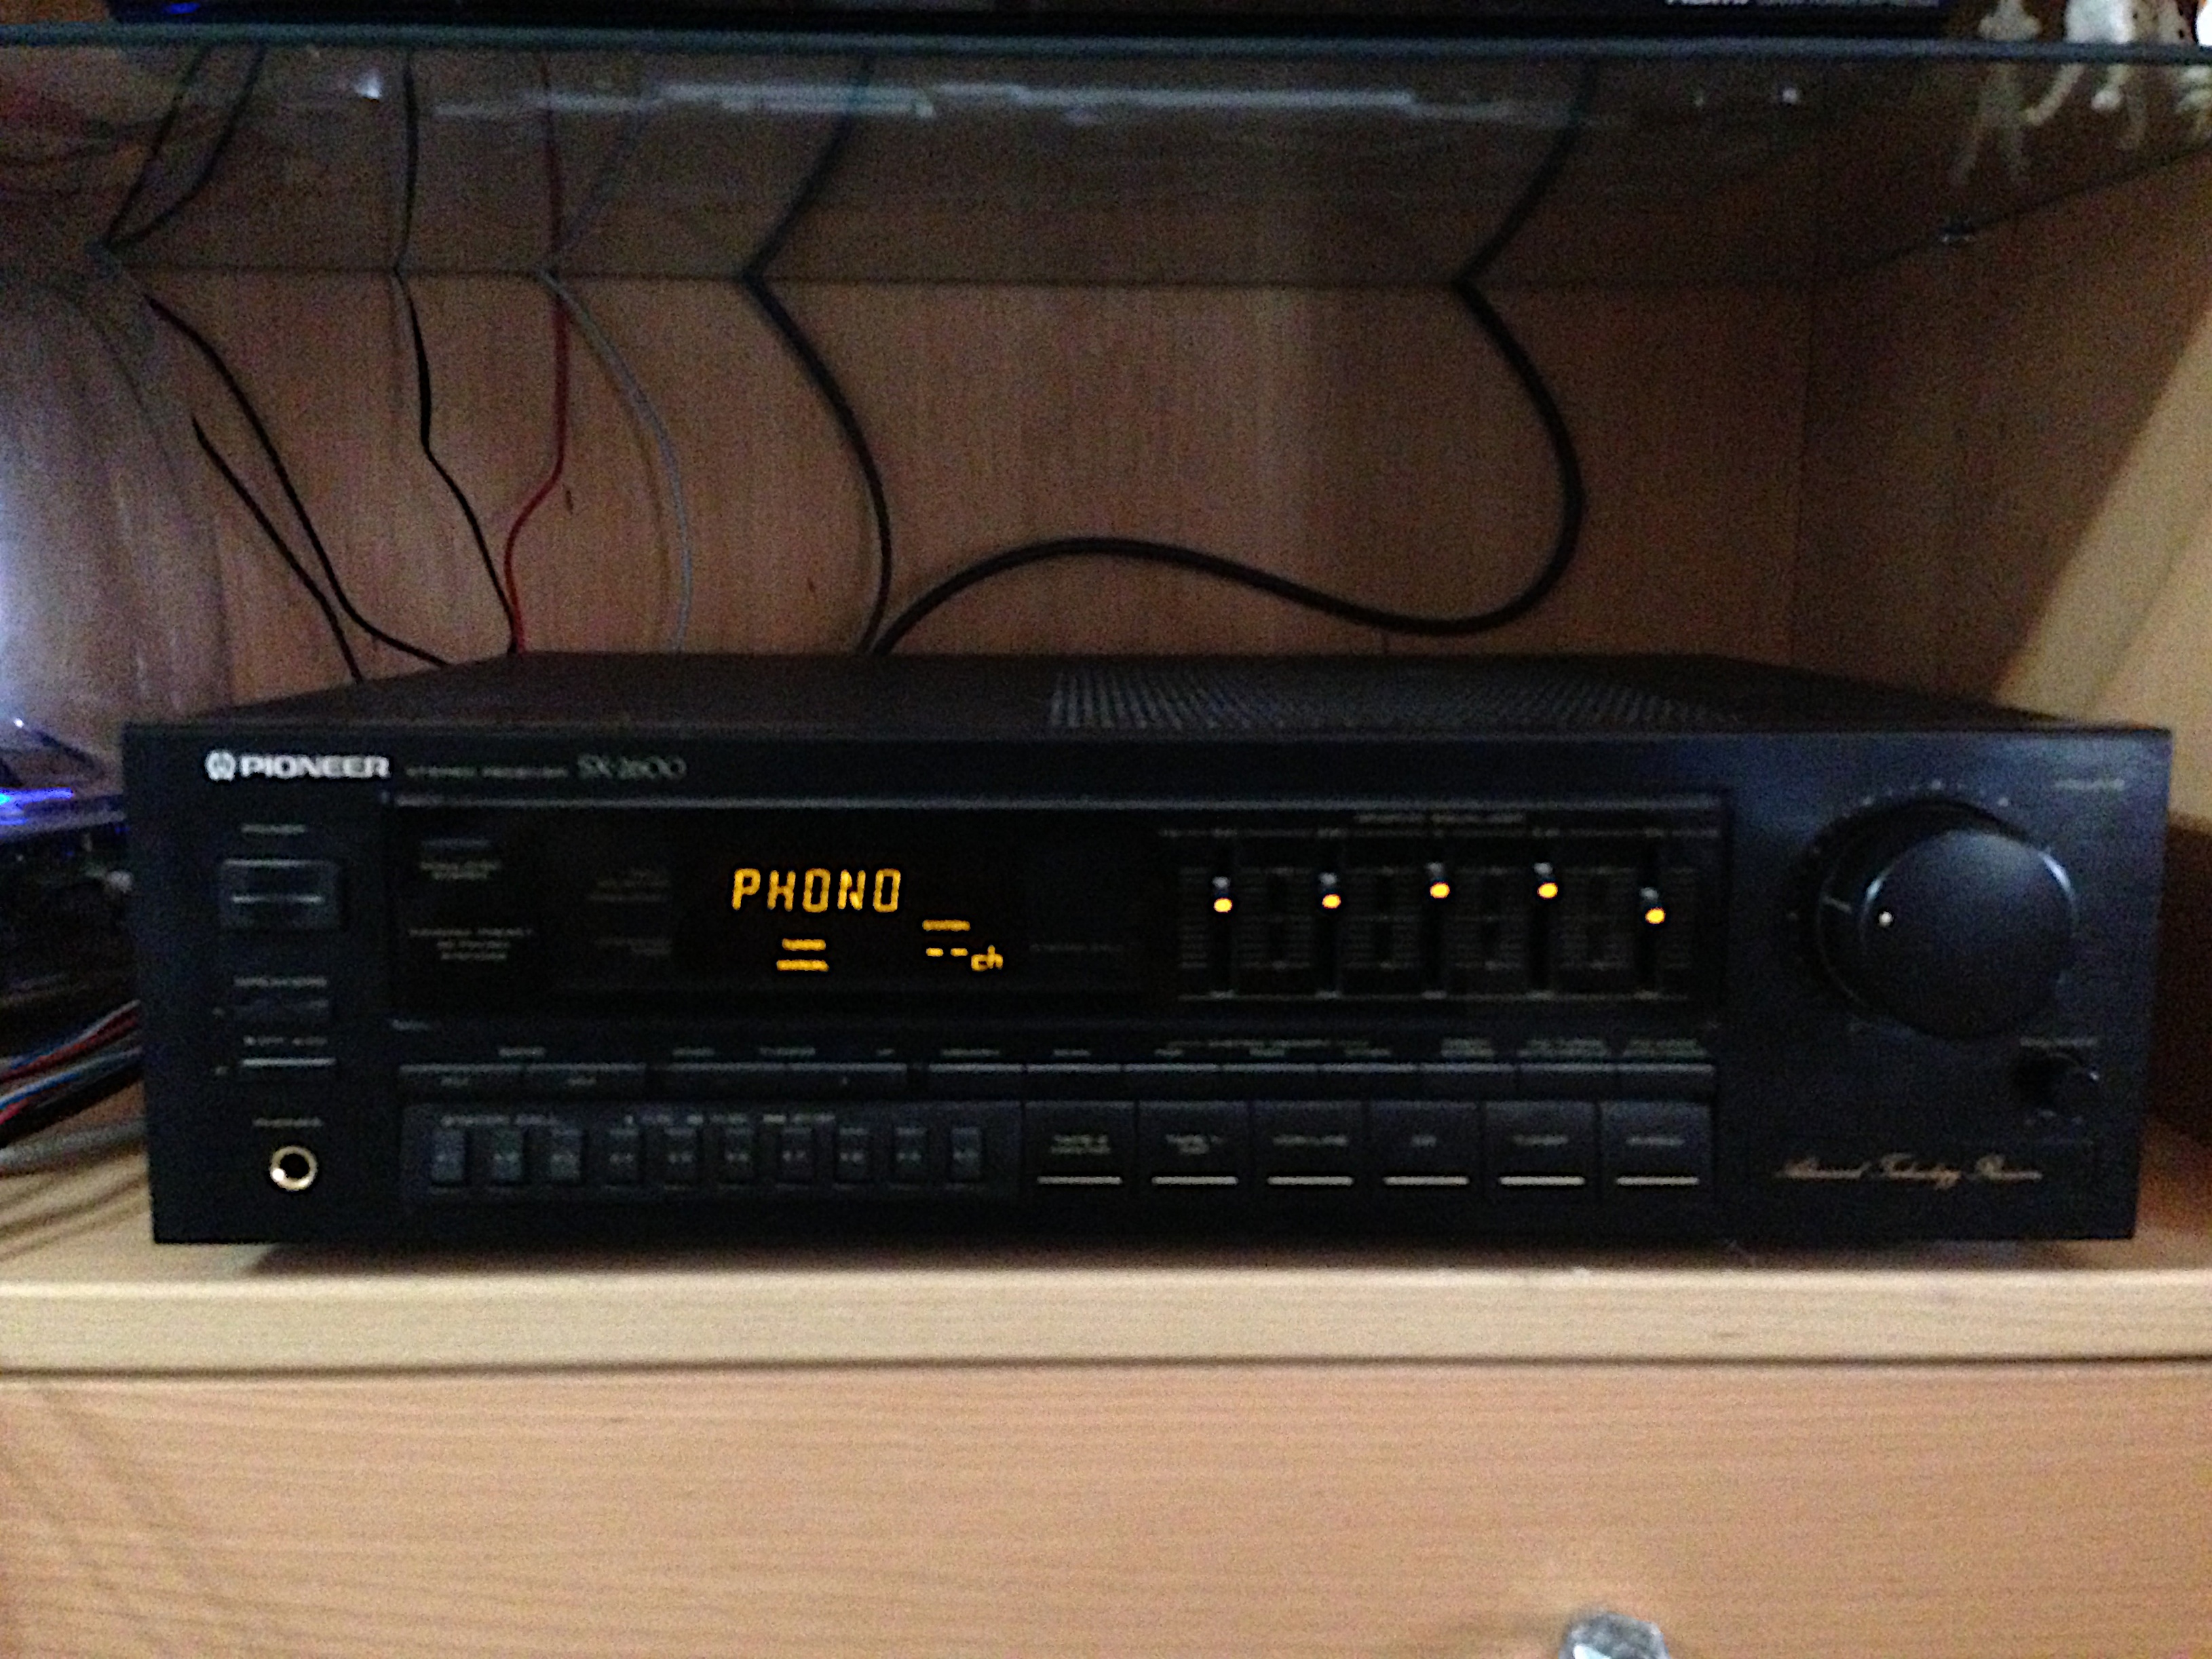
technology, electronics, multimedia, radio receiver, electronic device, computer hardware, communication device, audio receiver, cassette deck